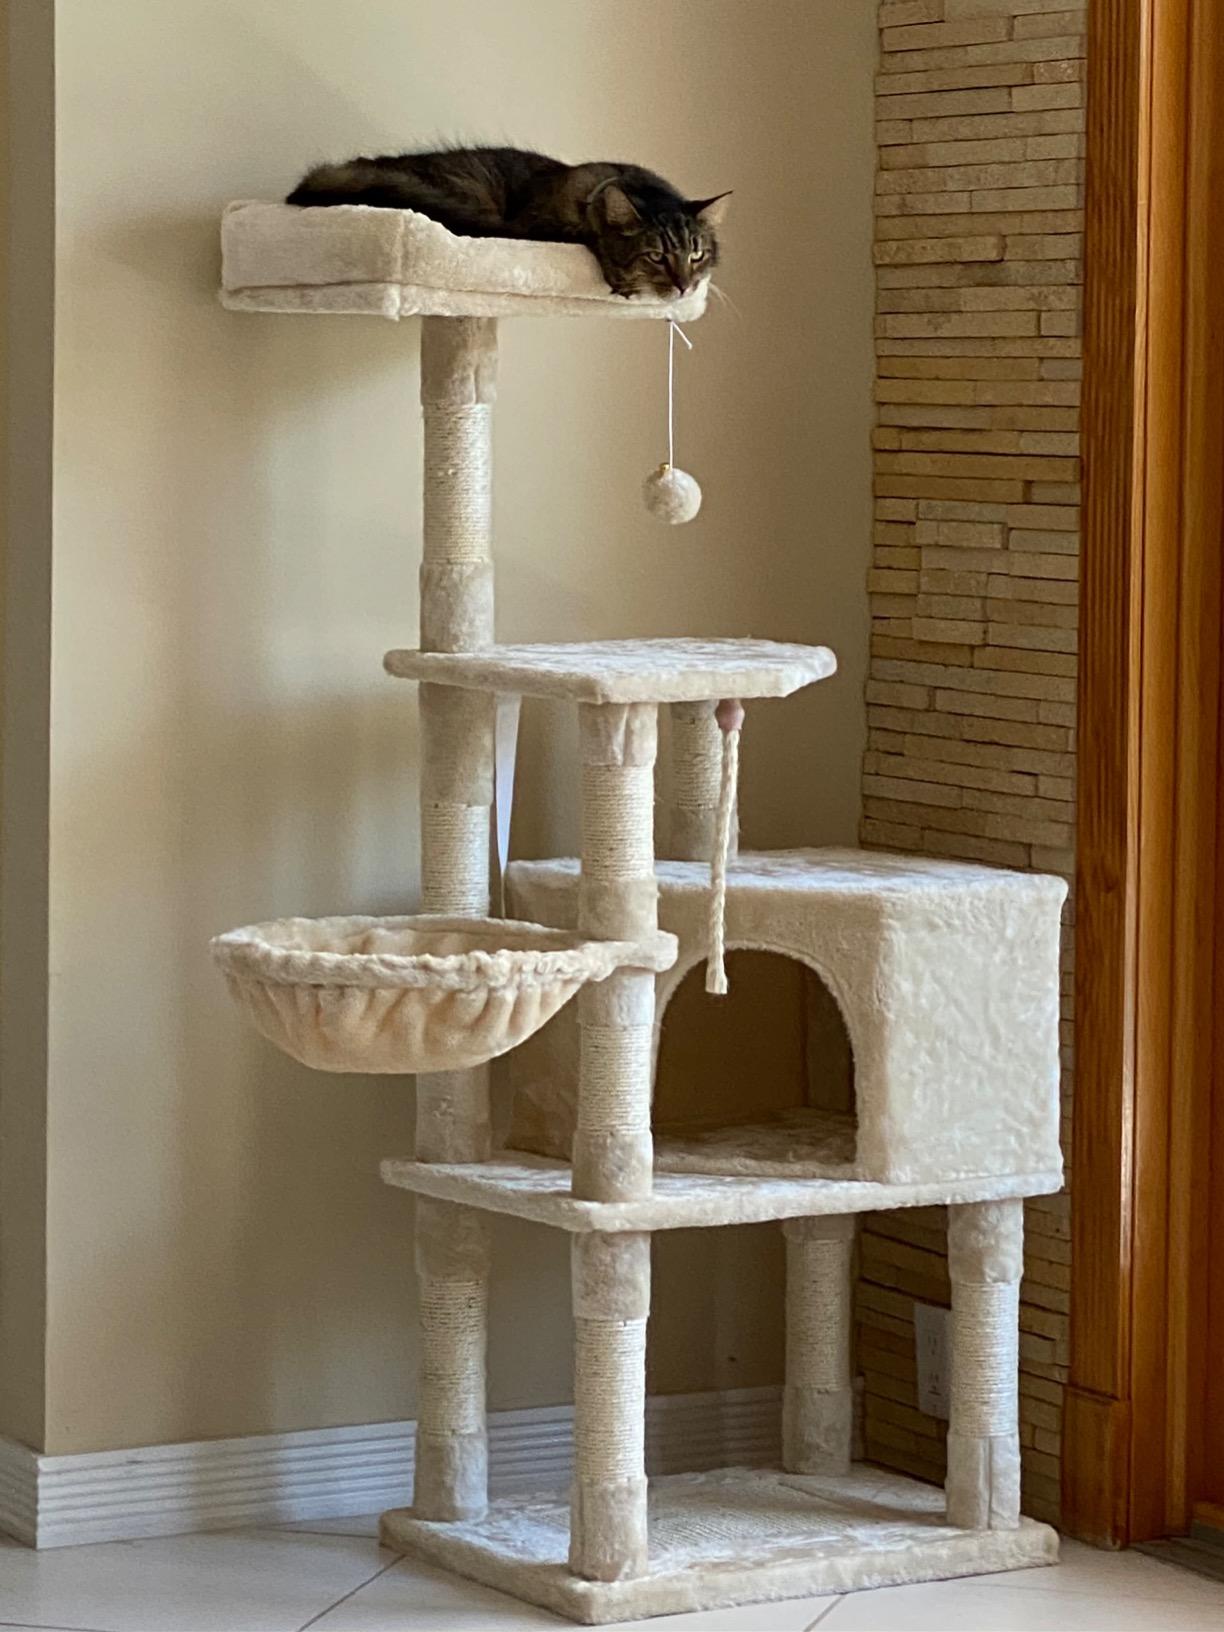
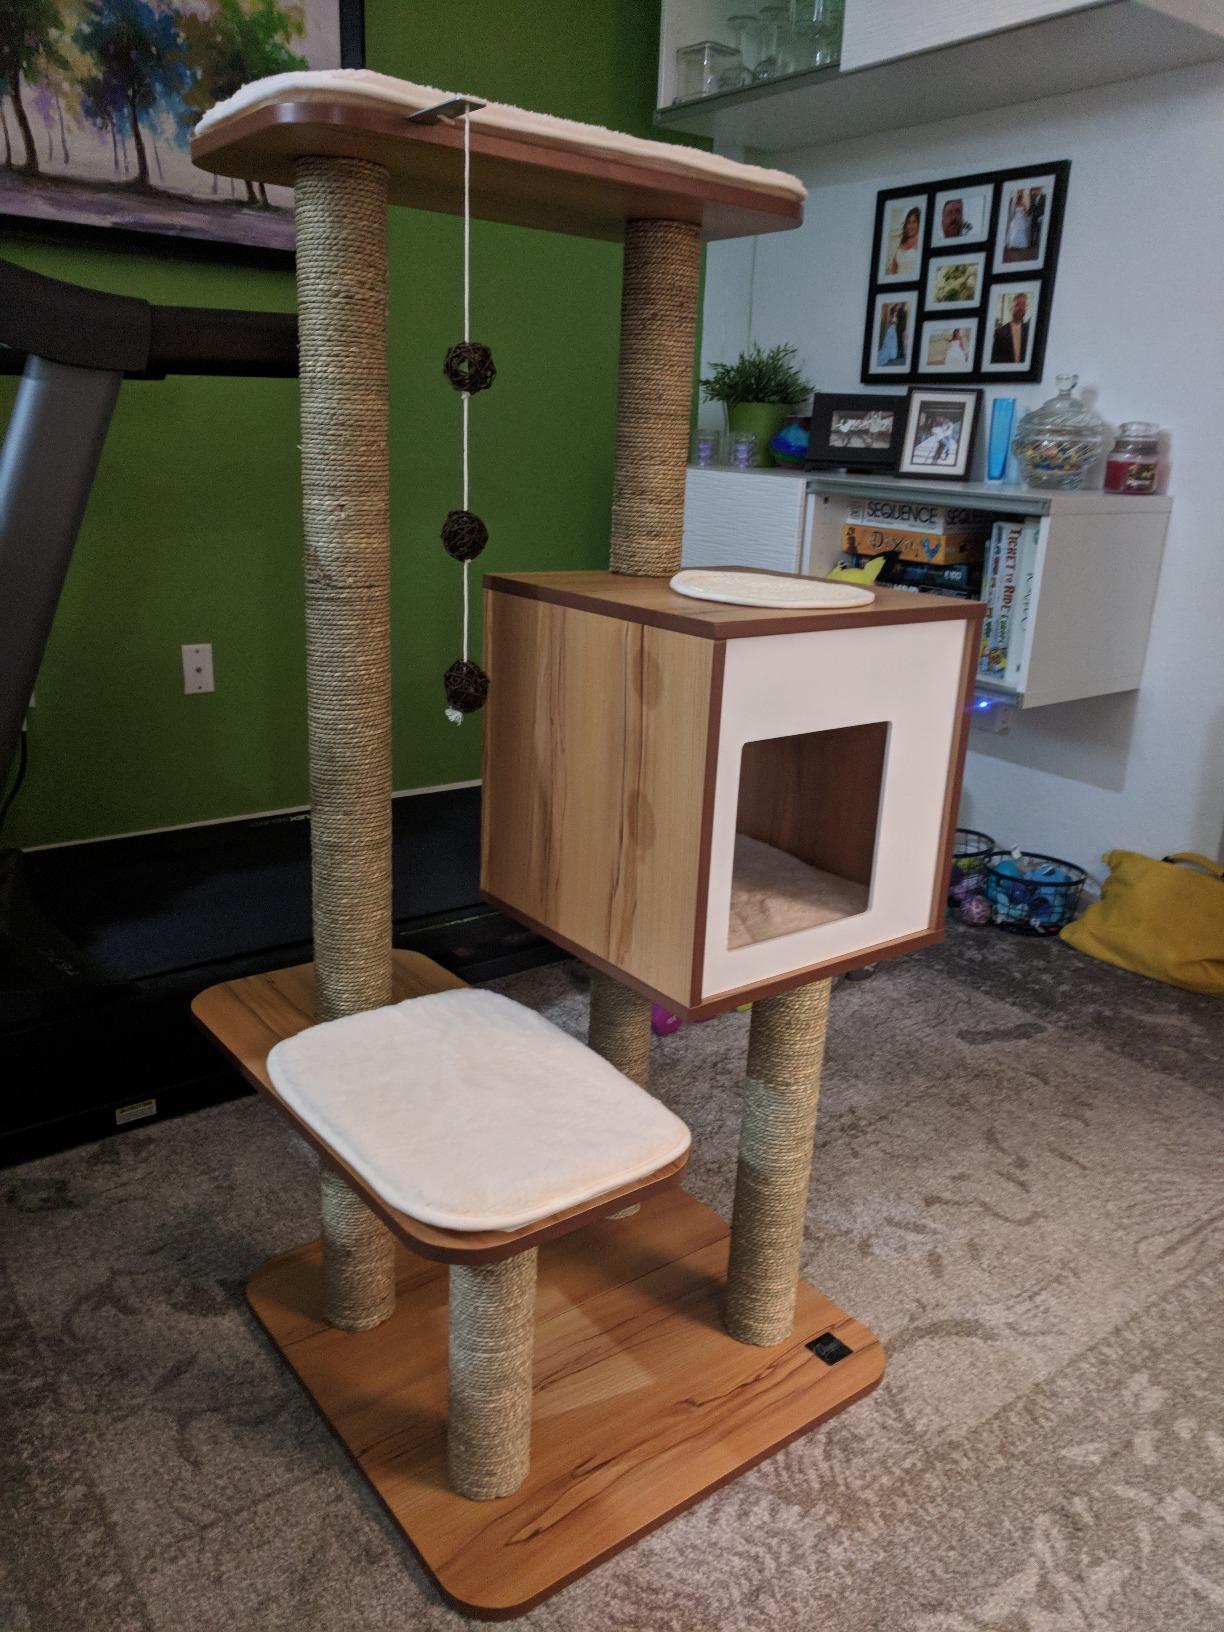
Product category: items_cat tree
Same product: no